History of music in Paris

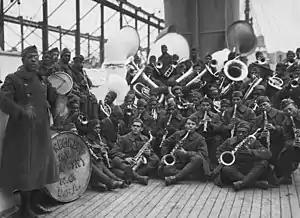
The U.S. Army band conducted by James Reese Europe en route to France (1917)

In 1908 the Russian impresario Sergei Diaghilev brought to Paris a production of "Boris Gudonov" by Mussorgsky, with Chaliapin the leading role, while the Opéra-Comique staged "The Snow Maiden" by Rimsky-Korsakov. In 1909 Diaghilev brought dancers from the Imperial Théater in Saint Petersburg including Vaslav Nijinsky, Anna Pavlova and Ida Rubenstein, to the Châtelet theater with a program of classical ballet. The Paris audiences loved the dancers but were not excited by the ballets, which lost money. For 1910, Diaghilev decided to do something entirely new, and commissioned Ravel to write a ballet, "Daphnis and Chloë", for his new company, now called the "Ballets Russes". The season made a celebrity of unknown composer, Igor Stravinsky and his ballet "The Firebird". The Ballets Russes returned to Paris in 1911 with a new work of Stravinsky, "Petrushka" and a new version of "Daphnis et Chloé" with choreography by Fokine and sets by Léon Bakst. In 1912, the Ballets Russes presented "Afternoon of a Fawn" by Debussy, choreographed and danced by Nijinsky. Nijinsky and the ballet were denounced by the French press, which called his performance "vile, bestial and erotic", and by Debussy himself, though it was defended by many French artists, including Rodin and Odilon Redon.